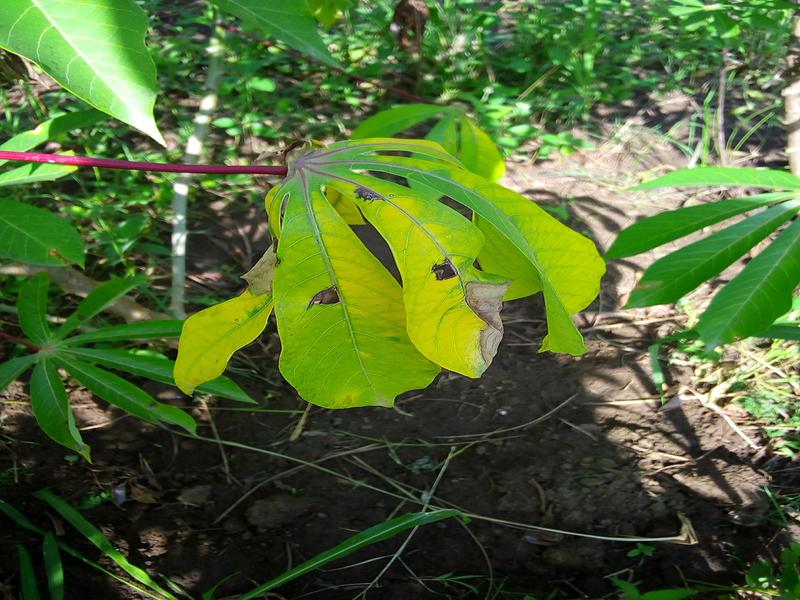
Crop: cassava
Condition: bacterial_blight